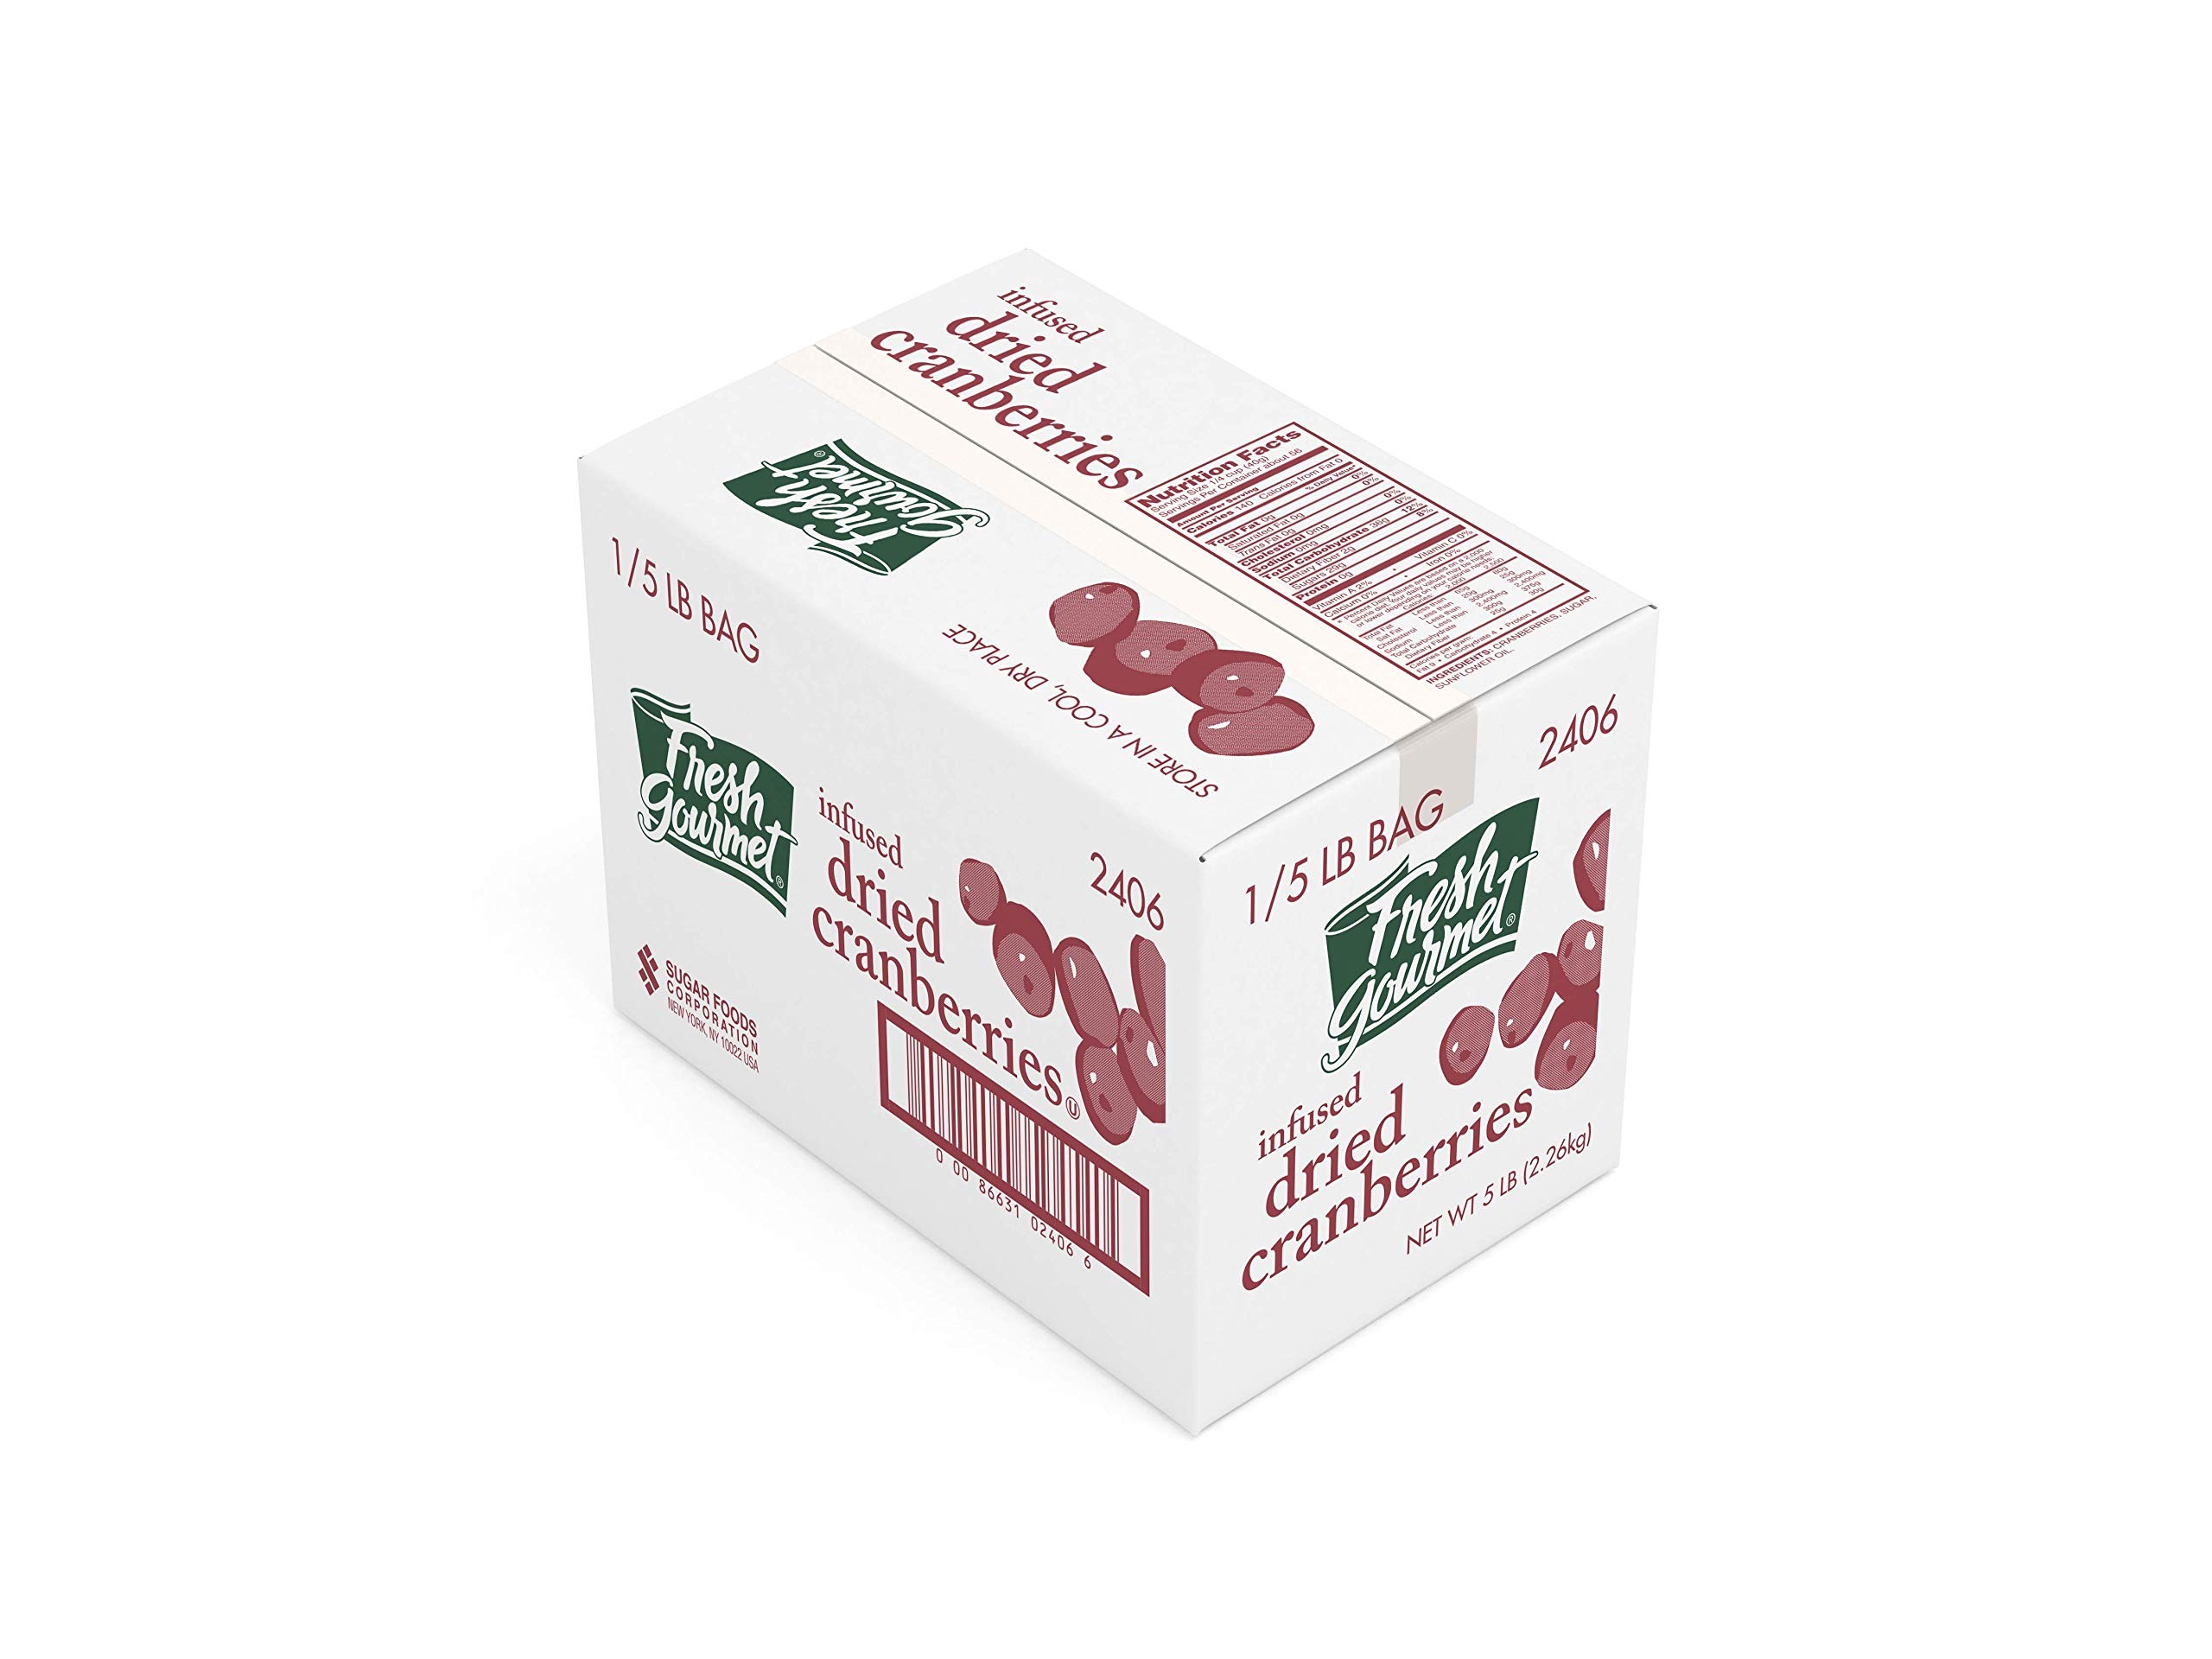
Item Name: Fresh Gourmet Garlic Ginger Wonton Strips | 3.5 Ounce, Pack of 9 | Low Carb | Crunchy Snack and Salad Topper
Bullet Point 1: Our Fresh Gourmet dried & sweet cranberries comes in 5 lb bag. Our crispy, crunchy toppings add taste and excitement to salads and more
Bullet Point 2: Cranberries are a very good source of vitamin C, dietary fiber, and manganese, as well as a good source of vitamin E, Naturally fat free
Bullet Point 3: Great use on variety dishes. Made for salads, oatmeal and yogurt parfaits. The perfect blend of crunchy, savory and sweet
Bullet Point 4: Resealable Bag. For maximum freshness, refrigerate after opening
Bullet Point 5: Packaging may vary
Bullet Point 6: Packaging may vary
Bullet Point 7: 0
Value: 79.1
Unit: Ounce

Price: 41.88